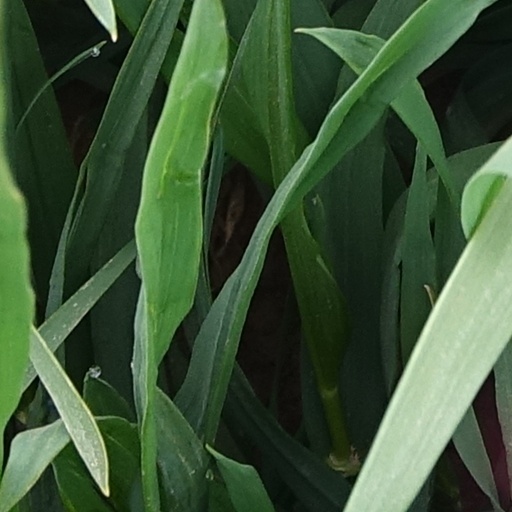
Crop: wheat